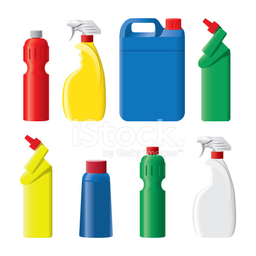
Label: plastic